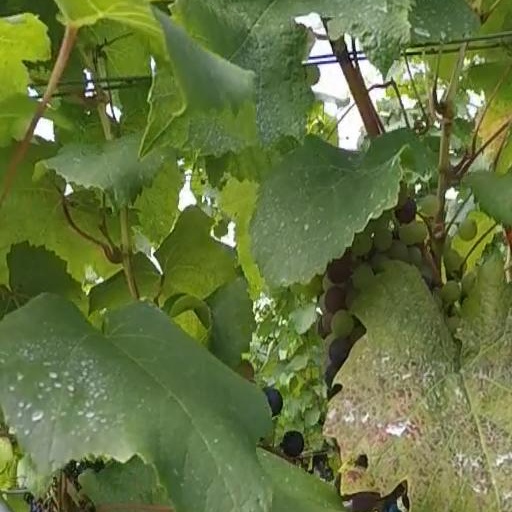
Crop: grape